Reno, Nevada

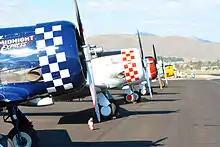
T6s line up for the 2014 Reno Air Races

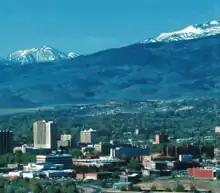
An older picture showing part of the University of Nevada, Reno campus in the foreground

Reno is home to a variety of recreation activities including both seasonal and year-round. In the summer, Reno locals can be found near three major bodies of water: Lake Tahoe, the Truckee River, and Pyramid Lake. The Truckee River originates at Lake Tahoe and flows west to east through the center of downtown Reno before terminating at Pyramid Lake to the north. The river is a major part of Artown, held in the summer at Wingfield Park. Washoe Lake is a popular kite and windsurfing location because of its high wind speeds during the summer.